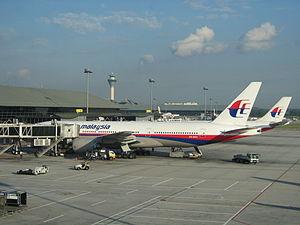
Malaysia Airlines est la compagnie aérienne nationale de la Malaisie. Elle assure des vols intérieurs et internationaux sur cinq continents depuis ses plates-formes de correspondance à l'aéroport international de Kuala Lumpur et l'aéroport international de Kota Kinabalu. Elle est classée 5 étoiles par Skytrax. Elle a transporté plus de 13 millions de passagers en 2011, et intégré l'alliance Oneworld en 2013. Le fonds d'investissement public malaisien Khazanah Nasional possède 70 % du capital de la compagnie. La compagnie a connu deux catastrophes majeures en 2014, celle du Vol 370 dans l'Océan Indien et celle du Vol 17 en Ukraine.